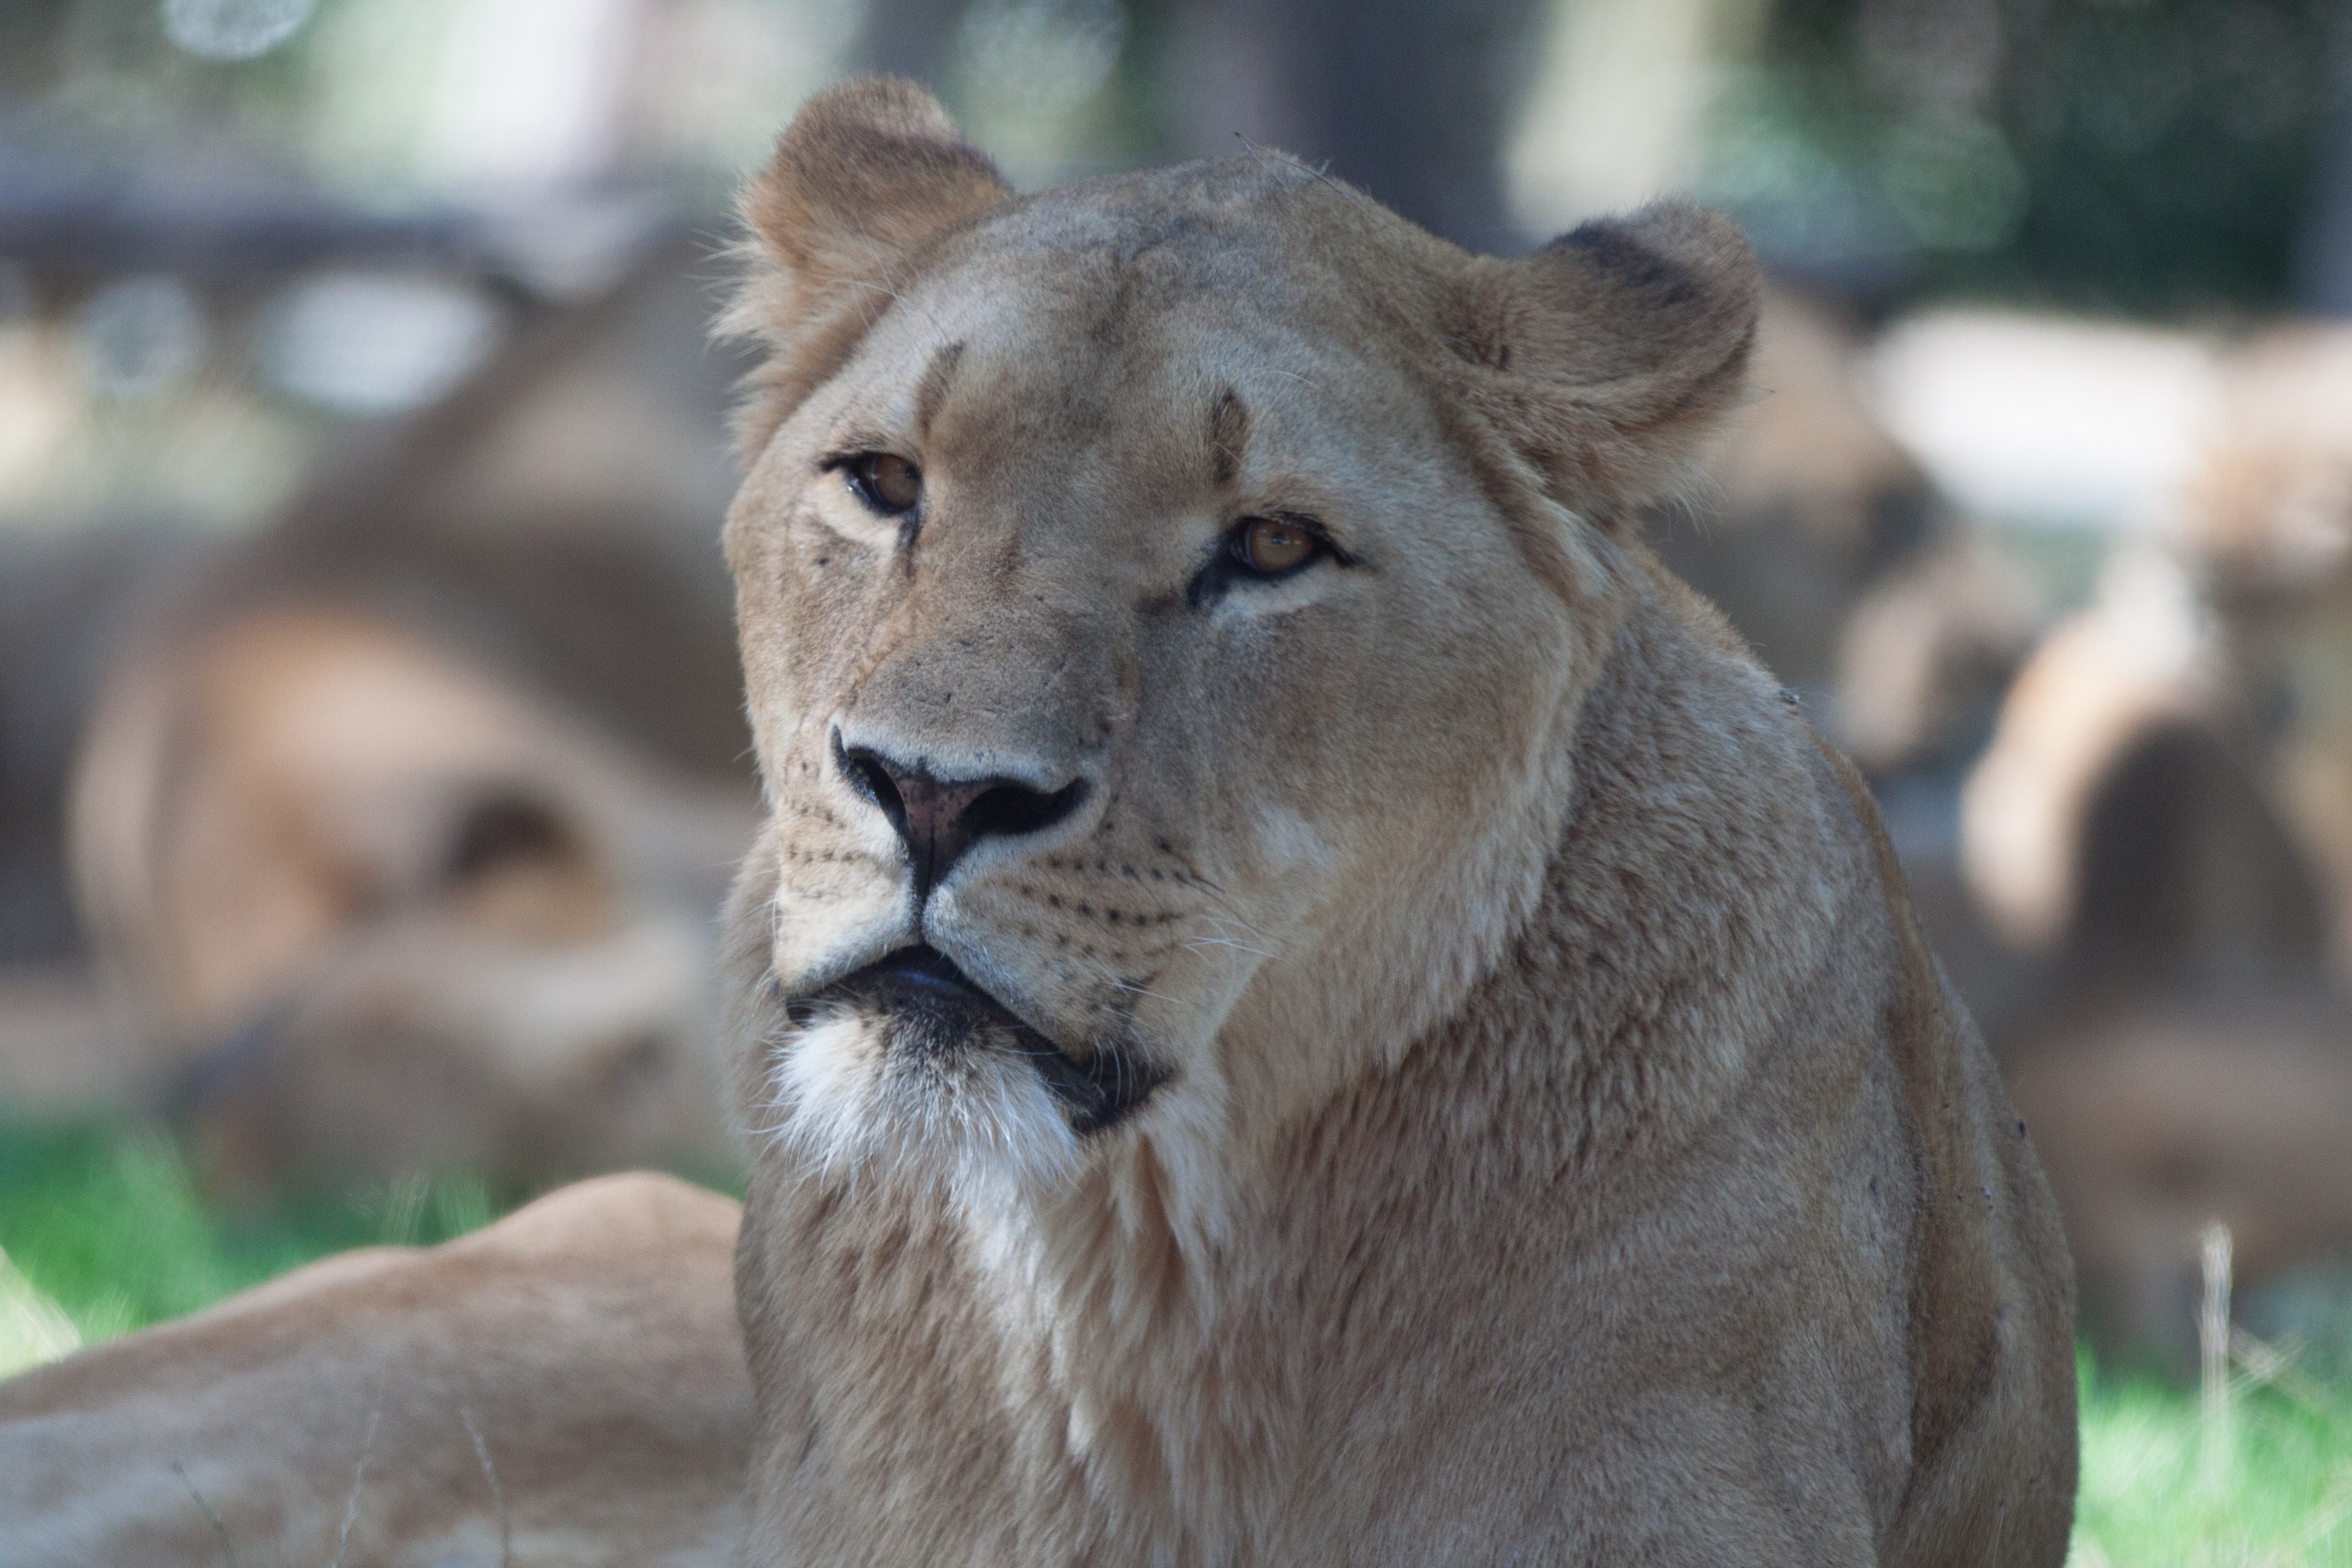
adventure, animal, recreation, wildlife, zoo, mammal, fauna, lion, whiskers, vertebrate, safari, puma, lion females, big cats, outdoor recreation, cat like mammal, dog breed group, masai lion